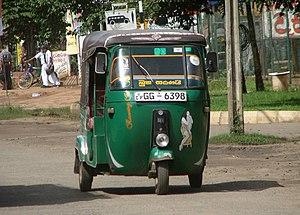
Tuk-tuk à Polonnaruwa, Sri Lanka
Un rickshaw, aussi appelé trishaw, est un véhicule tricycle utilisé pour le transport de personnes ou de marchandises.